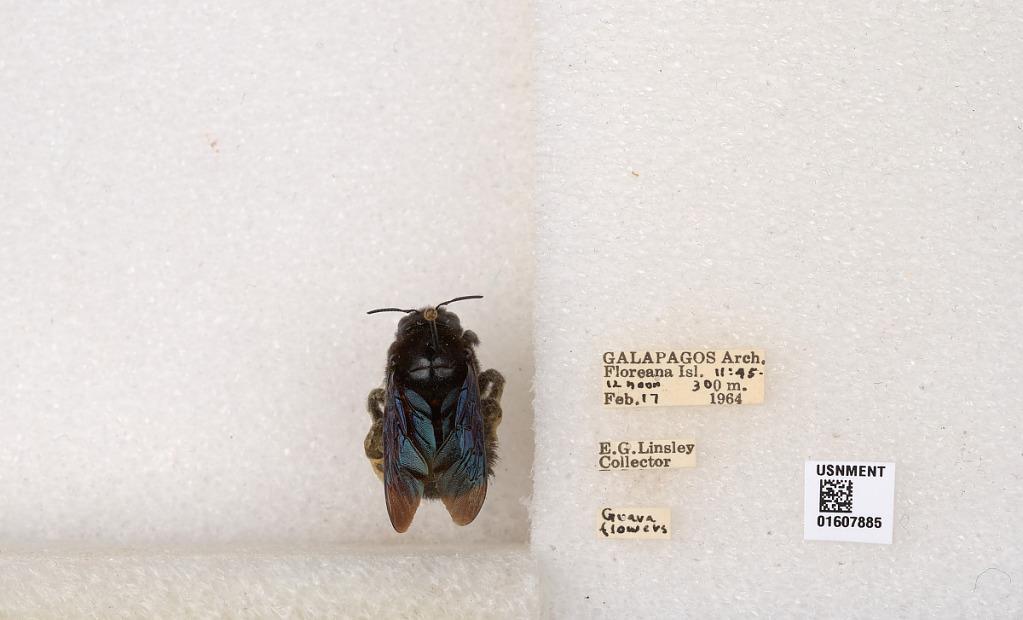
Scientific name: Xylocopa (Neoxylocopa) darwini Cockerell
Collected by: E. Linsley
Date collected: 1964-2-17
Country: Ecuador
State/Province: Galapagos
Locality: Floreana Isl.
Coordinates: -1.29025, -90.4317